Miller WM-2

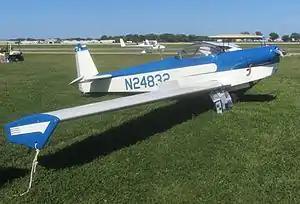
WM-2

The Miller WM-2 was a single-seat sport aircraft designed in the United States in the early 1970s and marketed for home building.